East Asian Yogācāra

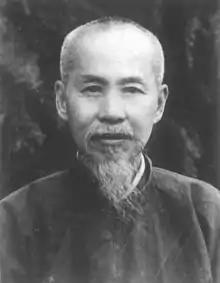
Xiong Shili

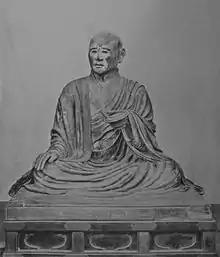
Jōtō (740-815) a Buddhist monk of the Nara and early Heian periods who studied at Kofukuji and is considered a patriarch of the Hosso school

The 20th century saw a revival in Weishi studies in China. Important figures in this revival include Yang Wenhui (1837-1911), Taixu, Liang Shuming, Ouyang Jingwu (1870–1943), Wang Xiaoxu (1875-1948), and Lu Cheng. Weishi studies was also revived among Japanese philosophers like Inoue Enryō.